Philadelphia Sphas

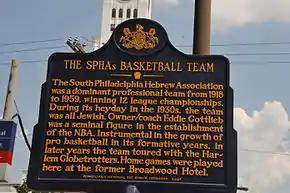
Pennsylvania Historical and Museum Commission marker.

The Sphas' existence began in 1917 as an amateur team by neighborhood friends Eddie Gottlieb, Harry Passon, and Hughie Black, who wanted to keep their high school championship team together. The team's first season took place in the American League of Philadelphia, a minor league that comprised six area teams. They were sponsored by the Young Men's Hebrew Association of South Philadelphia and were called Philadelphia YMHA for that season. The team turned in a 4–11 record, tied for last in the league that year. After this season, each YMHA withdrew its support for the team, citing dissatisfaction with the game's violent nature.